Meʼma and the Great Mountain

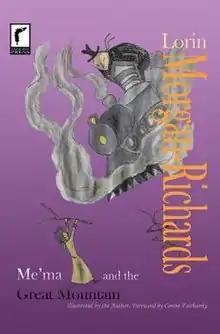
Me'ma and the Great Mountain

Mema and the Great Mountain is a Weird West juvenile fiction novel by Lorin Morgan-Richards about an Indigenous girl named Mema who lives in an oppressed village called Sunken Creek. The primary antagonist in the story, Baron Von Nickle, commands his army to forcibly remove the villagers, leading Mema to flee but without the aid of her grandfather and wolf Bright Eye. Escaping the attack with only her dolls, Xetacu and Tchesue, Mema begins her journey bringing to focus her extraordinary ability to communicate with the spirit world. Along her path she confronts ghoulish characters, reacquaints with her wolf, and is carefully guided by unusual animals that try to help her overcome her fears and battle the Baron. The book includes a foreword by Oglala Lakota educator Corine Fairbanks who writes on the worldwide genocide of Indigenous people and the effects of industrialization, a common theme in Richards work.